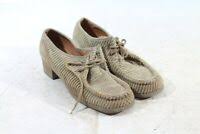
Waste category: shoes